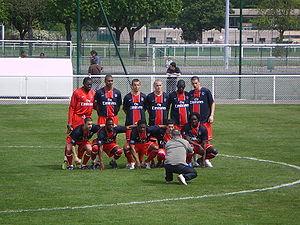
L'équipe réserve du PSG lors de la saison 2007-2008 de CFA avant d'affronter l'Aviron Bayonnais.
Le Paris Saint-Germain Football Club, couramment abrégé en Paris Saint-Germain FC, Paris Saint-Germain, Paris SG, ou PSG, est un club de football français, basé à Saint-Germain-en-Laye et à Paris. C'est la section football du Paris Saint-Germain omnisports. Club le plus titré de France, il est présent en première division du Championnat de France en 1971/1972 et depuis 1974. Il s'entraîne au Camp des Loges à Saint-Germain-en-Laye et joue au Parc des Princes à Paris.